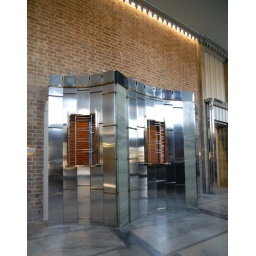
Former ticket office now in the Elizabeth Scott bar in the rebuilt RST